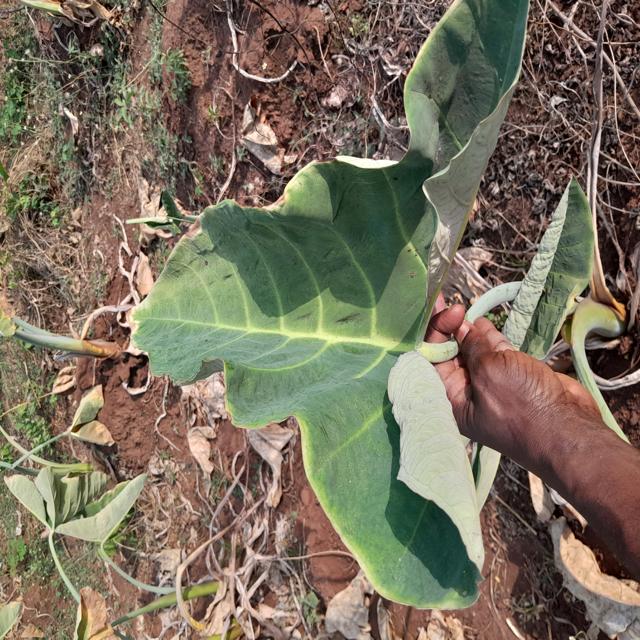
Label: Early_Blight